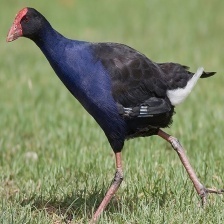
Species: PURPLE SWAMPHEN
Scientific name: PORPHYRIO PORPHYRIO
ImageNet parent category: european_gallinule